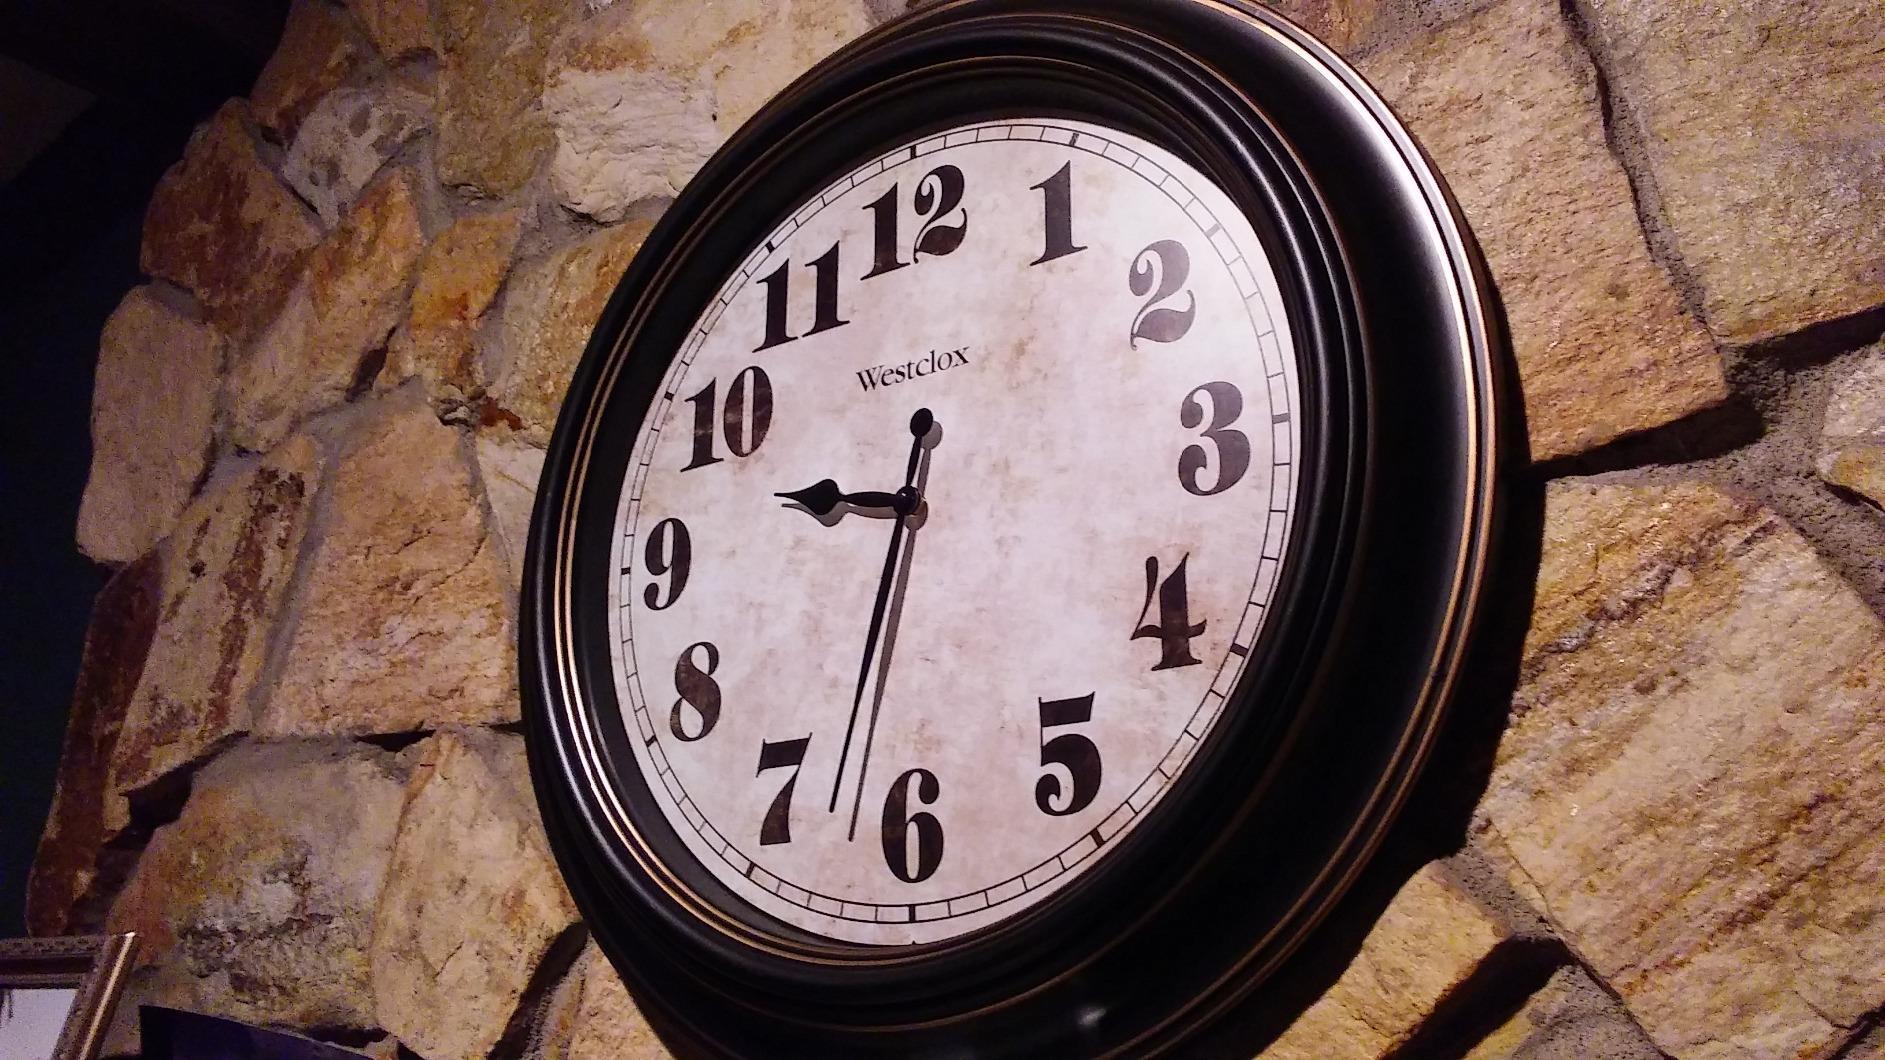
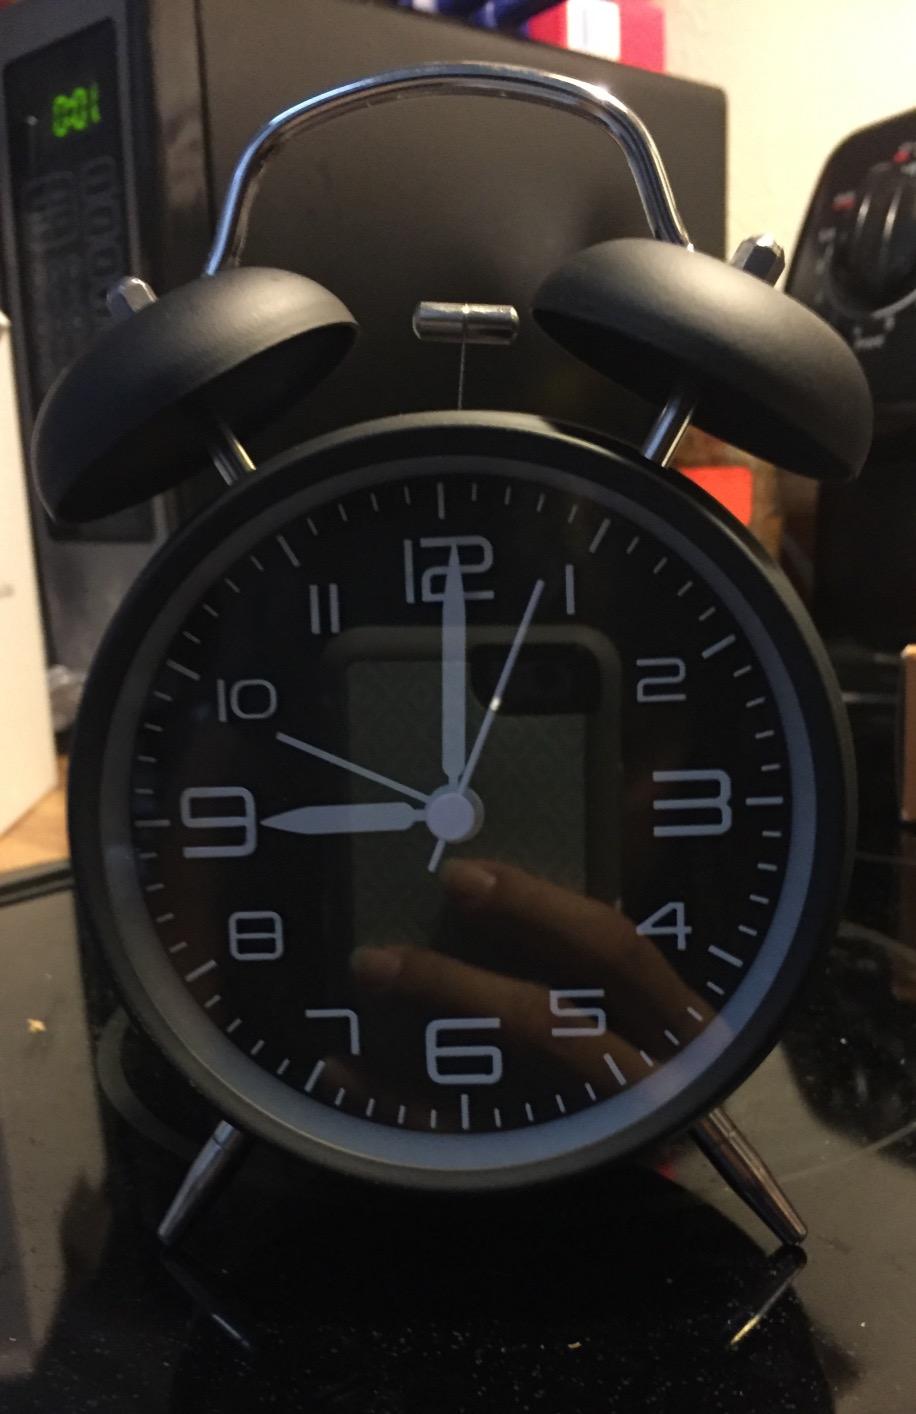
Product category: clock
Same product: no